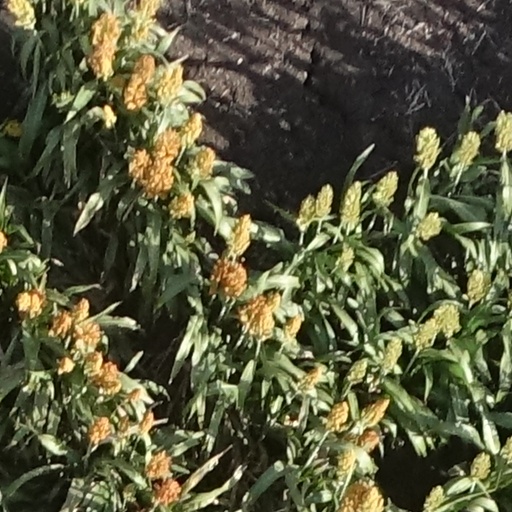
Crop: sorghum